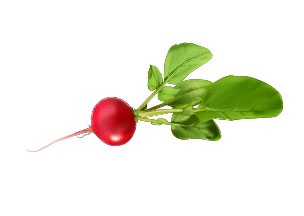
Label: radish